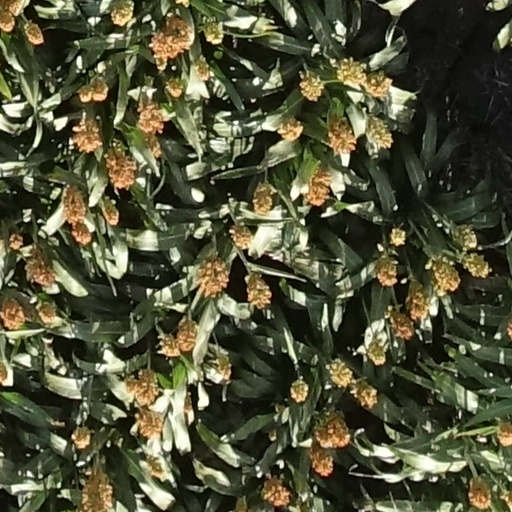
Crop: sorghum